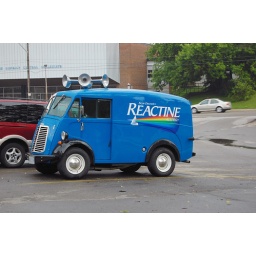
The Reactine van spotted in Barrie, Ontario